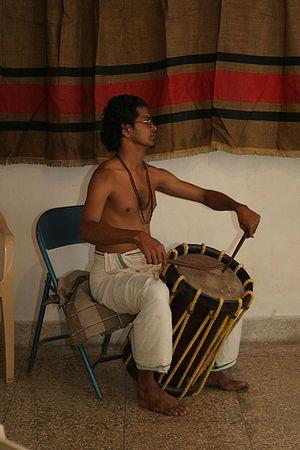
Le kathakali est une forme de théâtre dansé originaire de l'État du Kerala dans le Sud de l'Inde. Il est fixé il y a plus de cinq siècles à partir de formes traditionnelles comme le Krishnanattam et le Kutiyattam. Il est une combinaison spectaculaire de drame, de danse, de musique et de rituel. Les personnages, aux maquillages élaborés et aux costumes raffinés reconstituent des épisodes tirés des épopées hindoues, le Mahâbhârata, le Rāmāyana et de la vie de Krishna. Les formes et les couleurs du maquillage sont toutes codées, selon l'interprétation du personnage représenté sur scène.